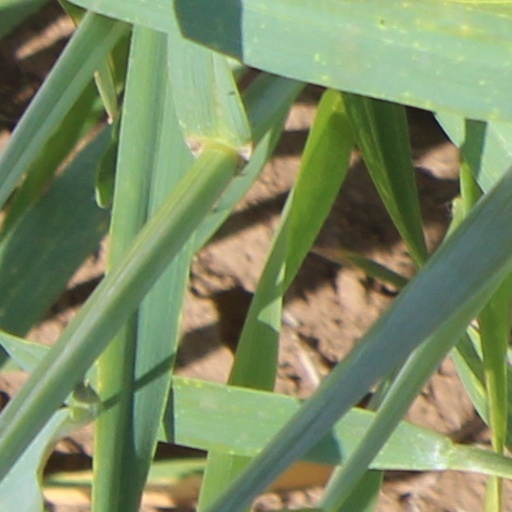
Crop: wheat